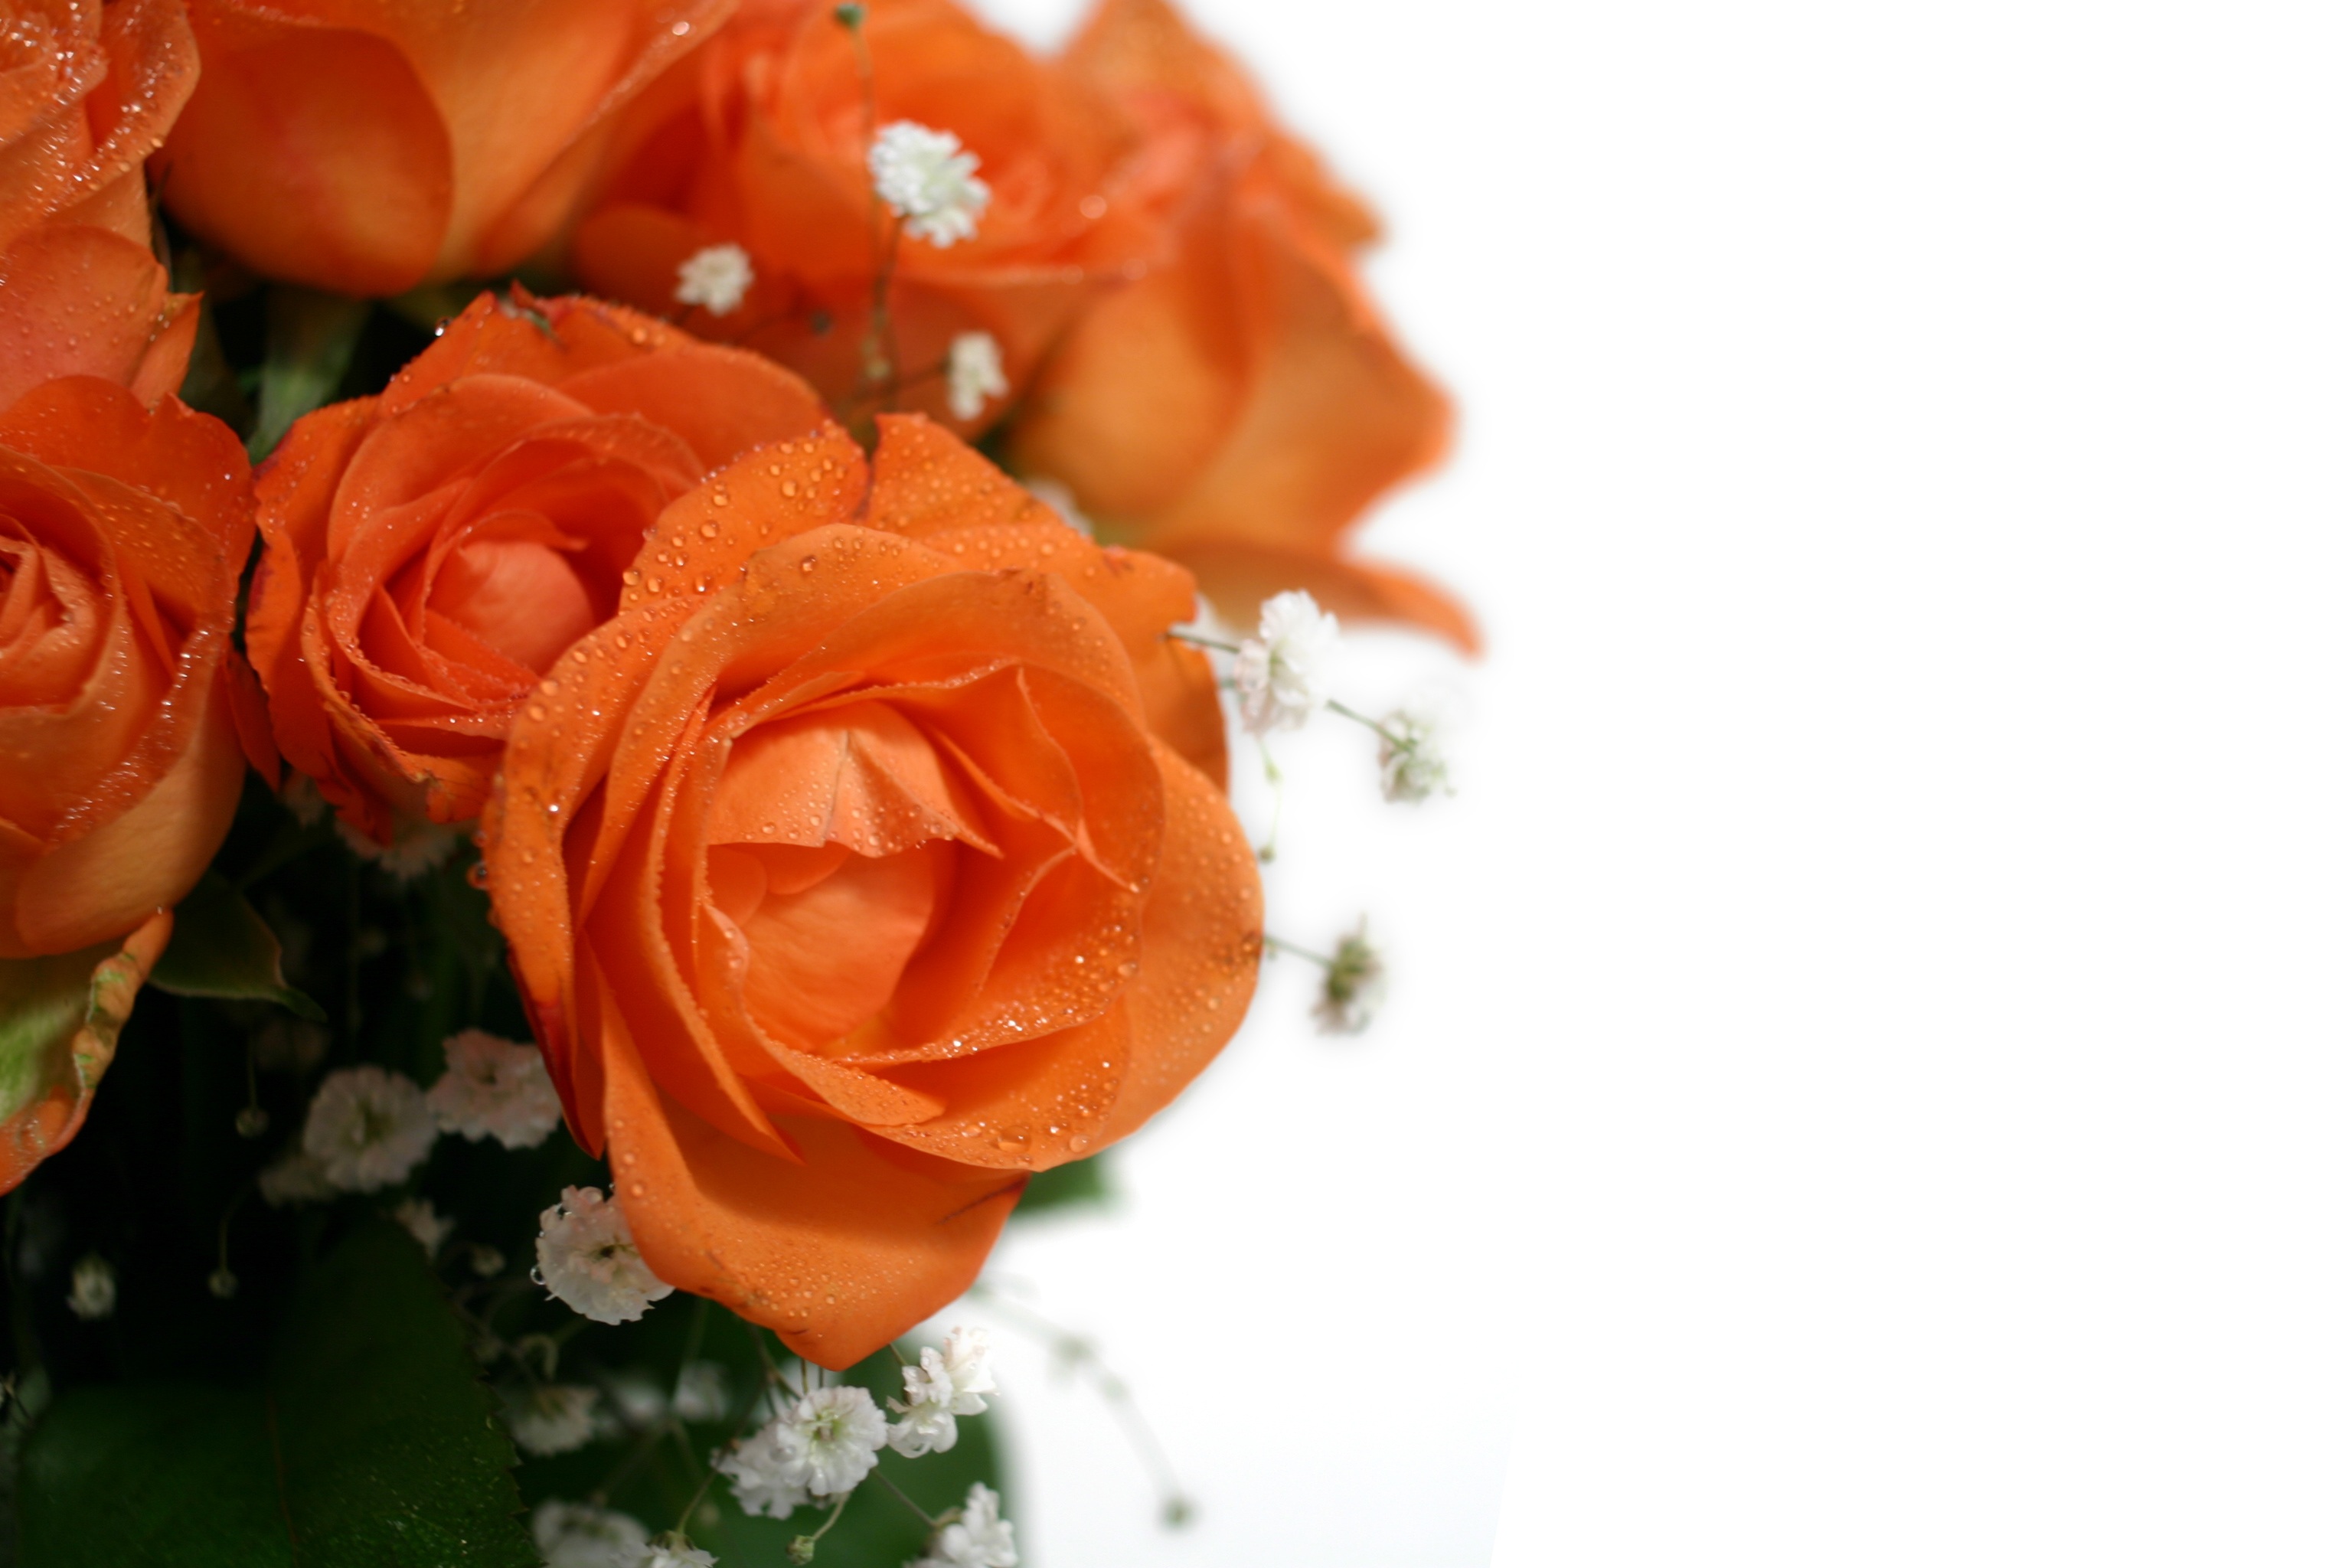
plant, flower, petal, bouquet, rose, orange, red, wedding, roses, bouquet of roses, strauss, floristry, congratulations, flowering plant, garden roses, rose family, flower bouquet, cut flowers, floral design, land plant, flower arranging